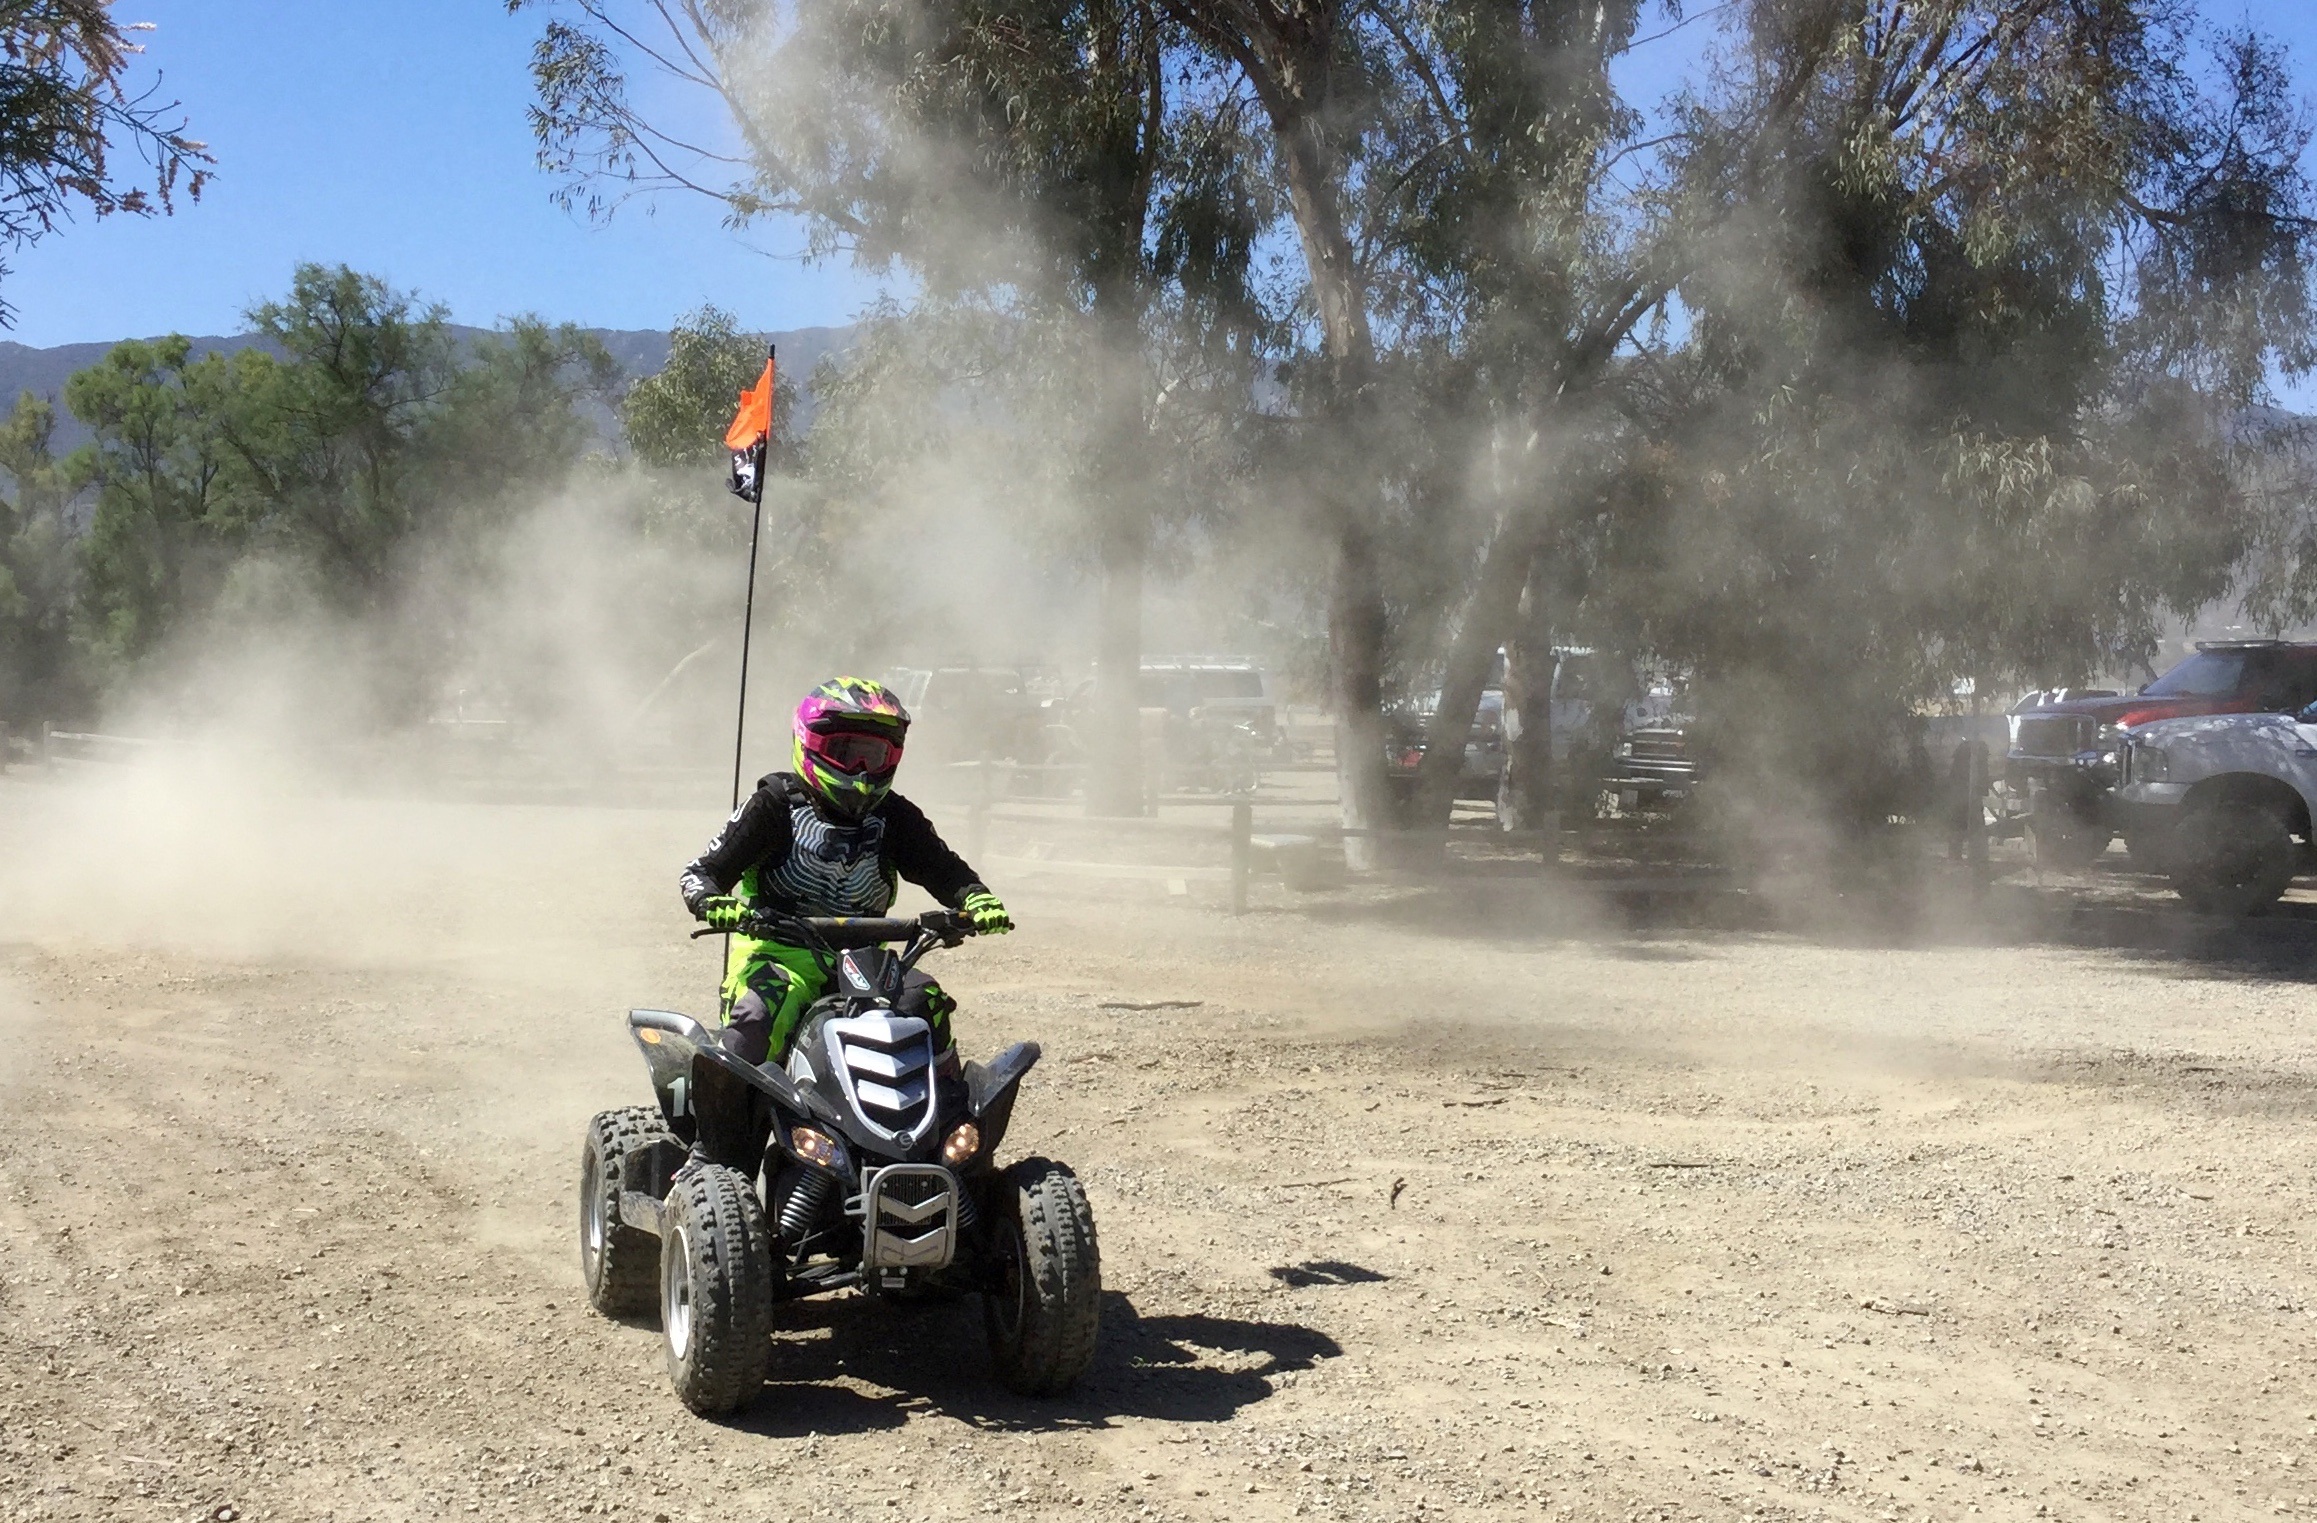
sand, rider, vehicle, youth, motorcycle, motocross, dust, race, fun, sports, racing, motorsports, quad, motorsport, atv, screenshot, all terrain vehicle, auto racing, off roading